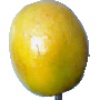
Label: Maracuja 1